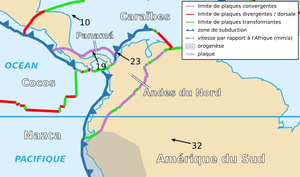
Carte de la plaque des Andes du Nord
La plaque des Andes du Nord est une microplaque tectonique de la lithosphère de la planète Terre. Sa superficie est de 0,02394 stéradians. Elle est généralement associée à la plaque sud-américaine et n'est constituée que de lithosphère continentale.